Blackfriars Settlement

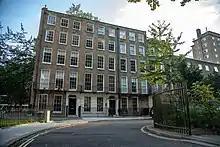
Blackfriars Settlement building and attached railings in Nelson Square

Blackfriars Settlement in London's SE1 borough of Southwark is the charitable organisation in the UK established to improve the well-being of disadvantaged people. It was originally established as the Women's University Settlement in 1887, and focused especially on the needs of women and children. It was part of the settlement movement promoted by Rev Samuel Barnett who prompted young people with university educations to settle in the worst areas of poverty. The Women's Library has an archival collection of documents related to the group.